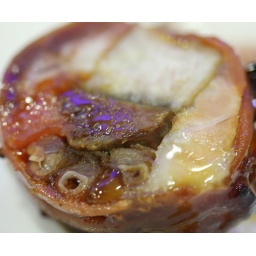
Check this out: duck web, chicken liver, taro &amp;amp; chaxiu -- all in a goose intestine wrap